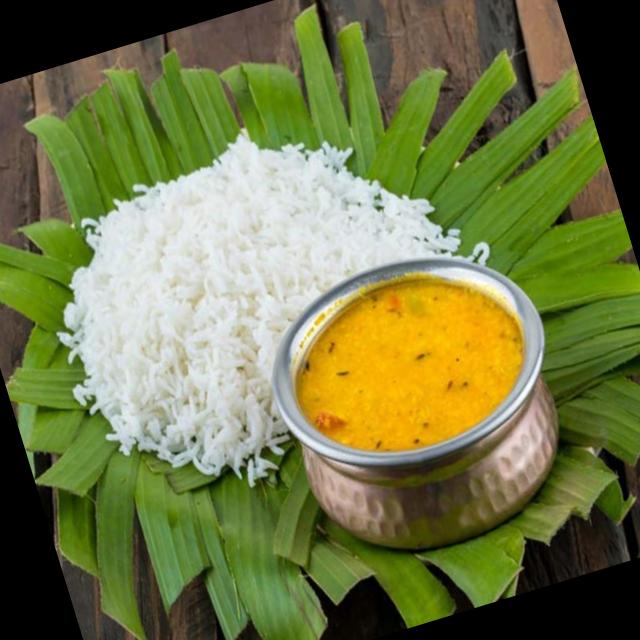
Dish: dal_makhani